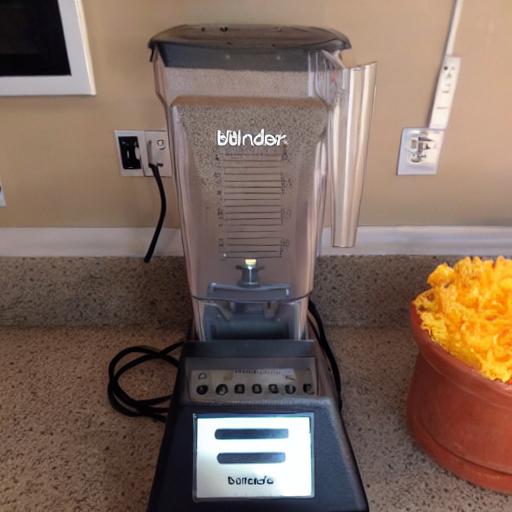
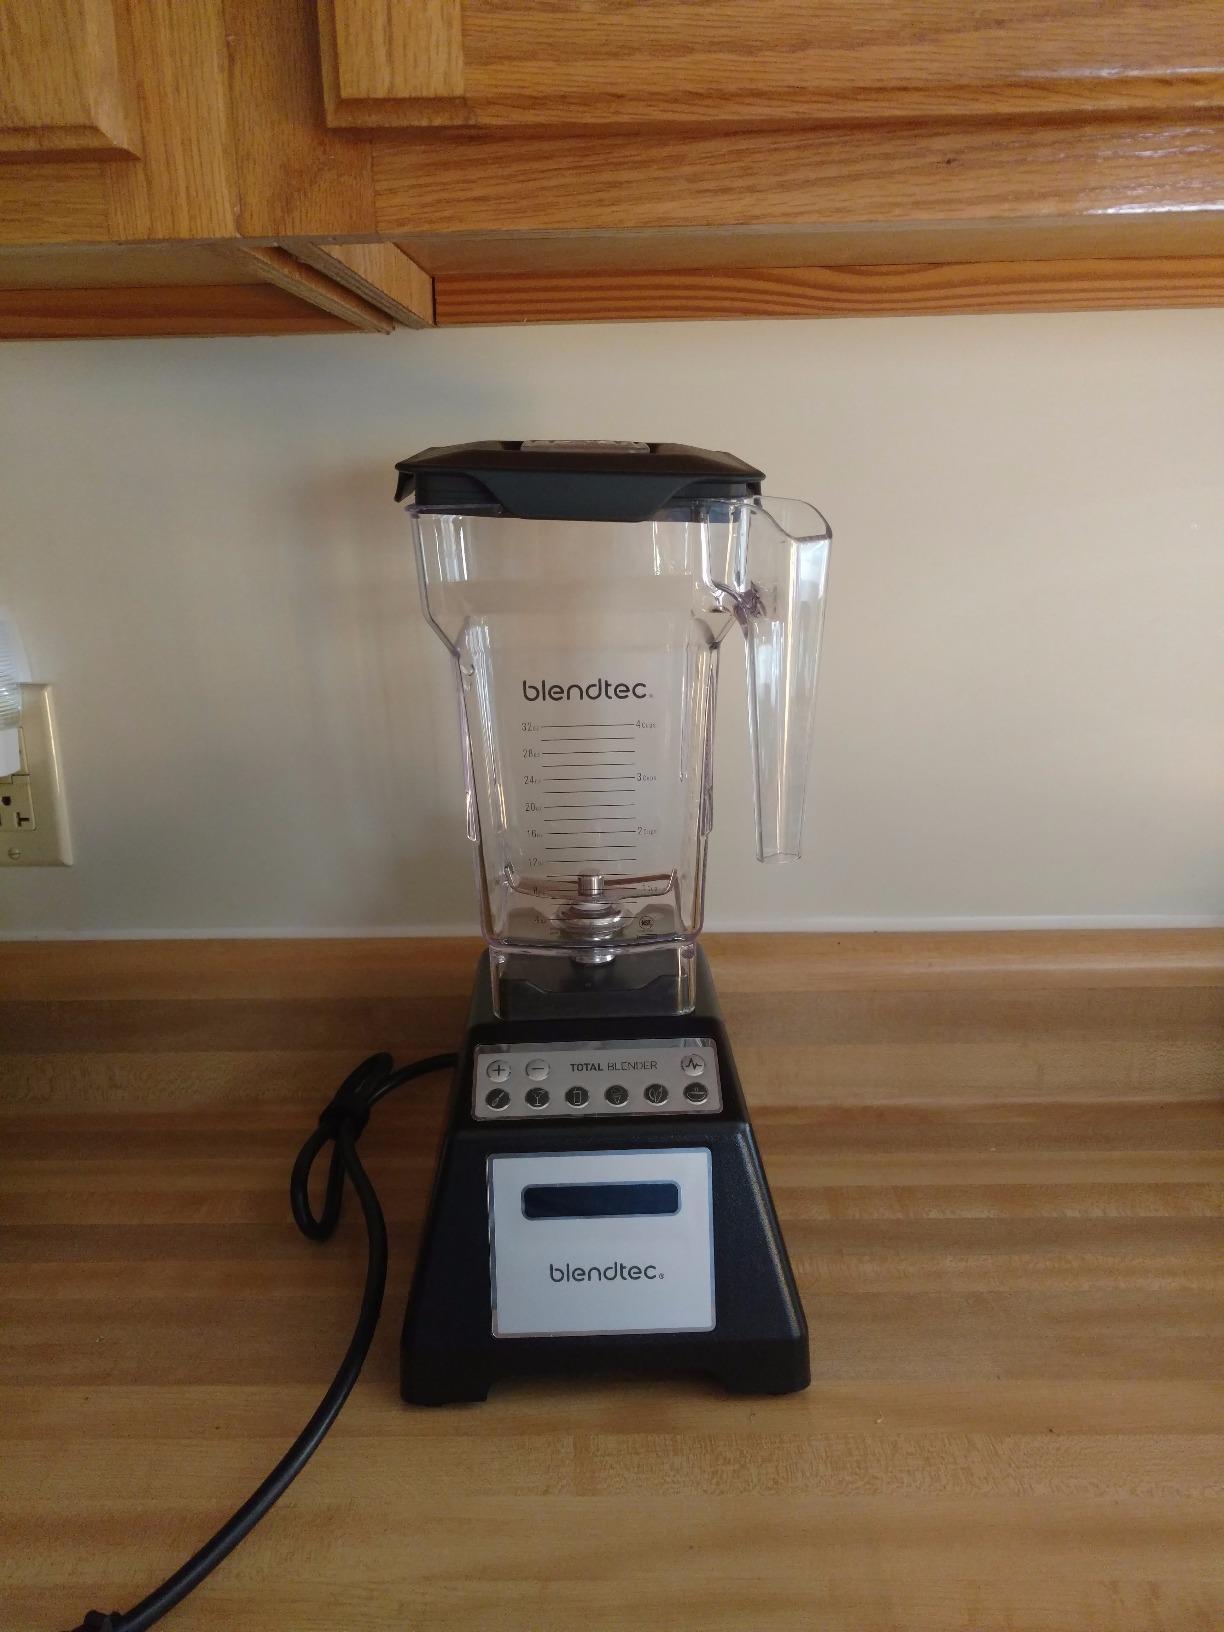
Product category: items_blender
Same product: no